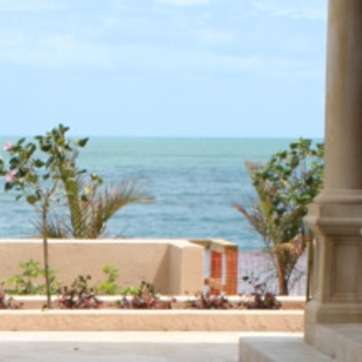
Material: water